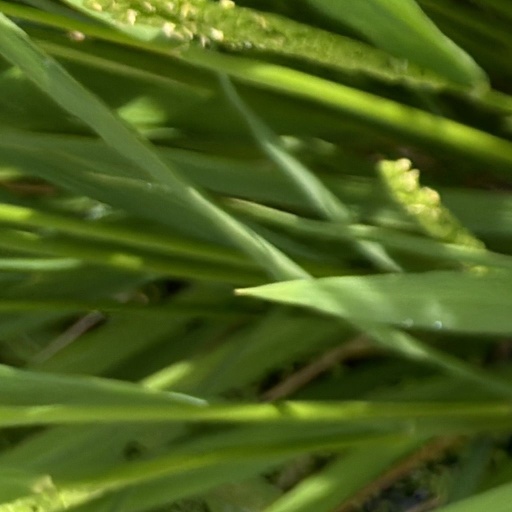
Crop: rice